Robert Lee Williams Public Library

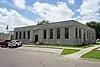

The Robert Lee Williams Public Library is located at 398 W Beech Street, Durant, Oklahoma, and was constructed in 1936 by a Works Progress Administration project. The building is an example of the art deco style in its limestone construction featuring decorative frieze above the window openings and pilasters between the windows and on both sides of the entry.